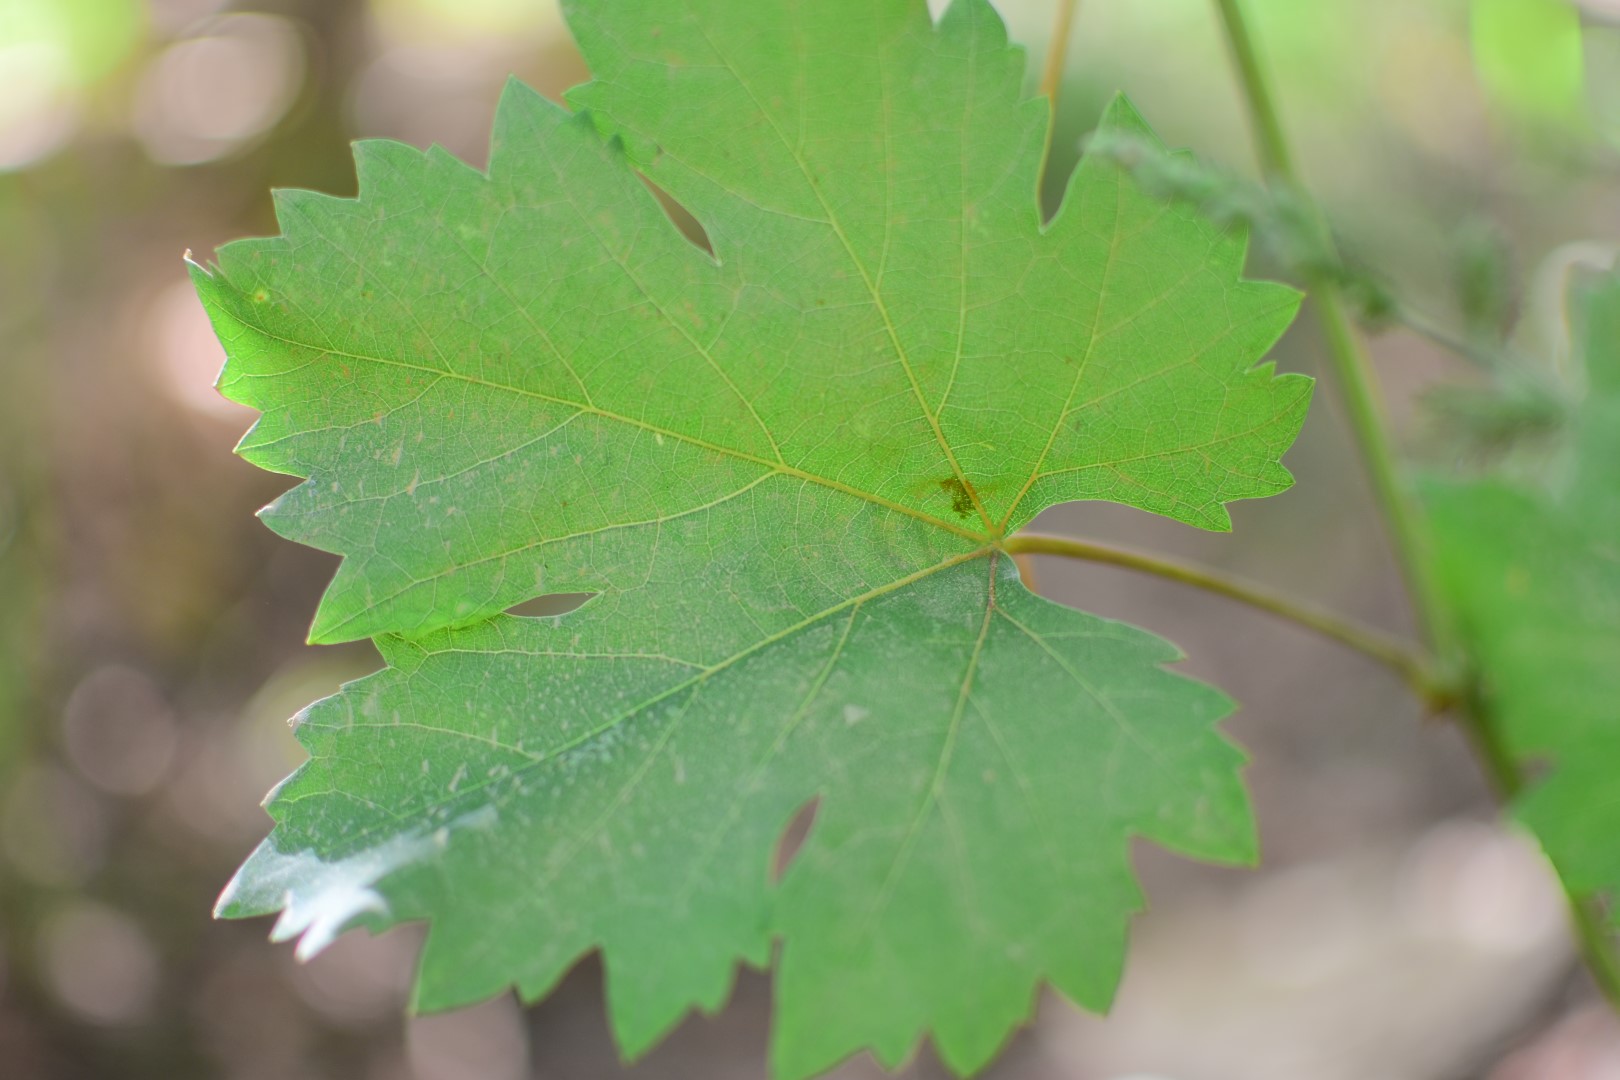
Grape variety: Shdah